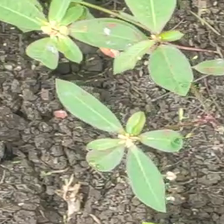
Weed species: Moti_dudhi(Euphorbia_geneculata_L)